The Joy (song)

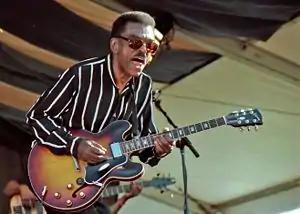
Syl Johnson, whose song "Different Strokes" is used for the song's signature grunts, was not properly credited when it released

"The Joy" was originally conceived during sessions for West's fifth studio album, "My Beautiful Dark Twisted Fantasy", appearing on a leaked track listing of the album from July 2010. It was later meant to be a bonus track for the album, but was cut due to sample clearance issues. Its placement as a bonus track on "Watch the Throne" was announced prior to the album's release, as were the rest of the deluxe songs.